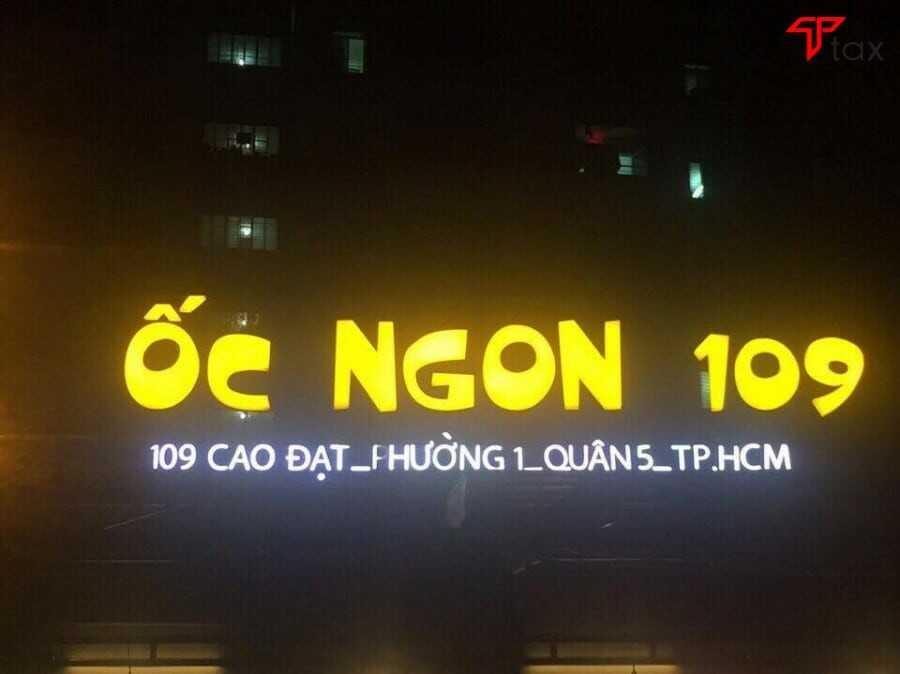
dòng chữ lớn ở trên bảng tên có màu vàng